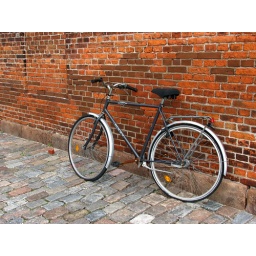
spotted this bicycle while walking around copenhagen